Castra Albana

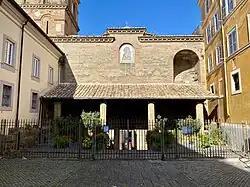
Facade of Santuario di Santa Maria della Rotonda

The amphitheatre is one of the most unusual monuments of the "castra" and dates to the middle of the third century AD, well after the construction of the "castra" and even of the baths. The building, with a maximum length of 113 metres, could fit 14,850 seats and contain up to 16,000 people. The southern half of the amphitheatre is visible, while the northern part is buried under the retaining walls of San Francesco d'Assisi St and Anfiteatro Romano Street. Among the other remains, partially carved from the living rock and partially built of opus quadratum, are the "pulvinar" (the Imperial box), some very unusual and "bizarre" substructural archways, and "vomitoria" (access corridors).